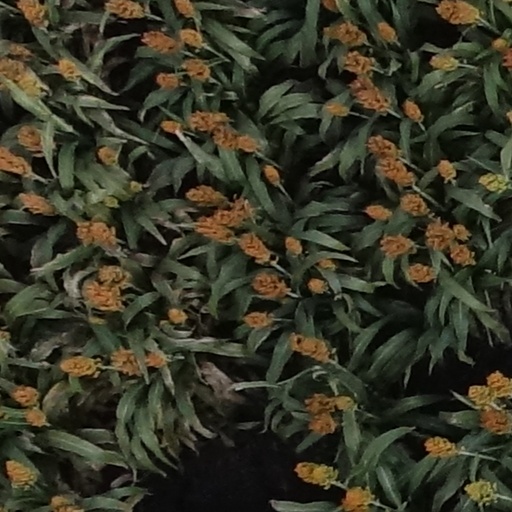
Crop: sorghum